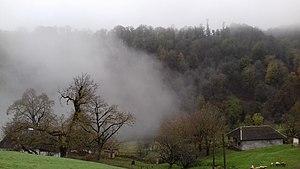
"Le parc national de Hirkan - est un parc national de l’Azerbaïdjan. Il a été créé par décret du président de l'Azerbaïdjan, Ilham Aliyev, dans une zone des districts administratifs de rayon de Lankaran et de rayon d'Astara, le 9 février 2004, sur la base de l'ancienne ""réserve d'État d’Hirkan"", sur une surface de 29 760 hectares. Il a été étendu par décret présidentiel le 23 avril 2008 de 29 760 hectares à 40 358 hectares.